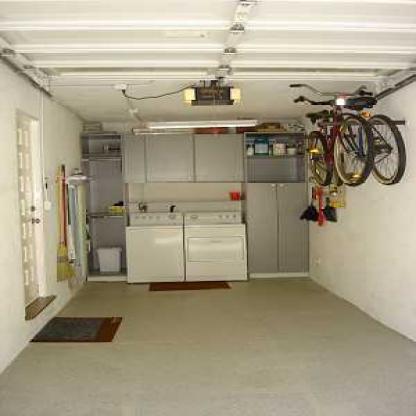
Scene: Indoor